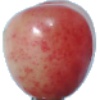
Label: Cherry Rainier 1